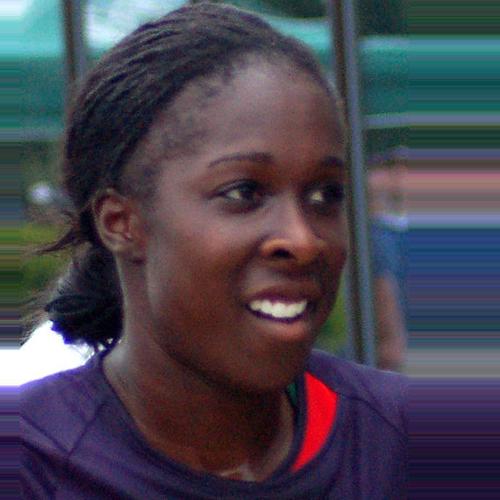
Age: 26